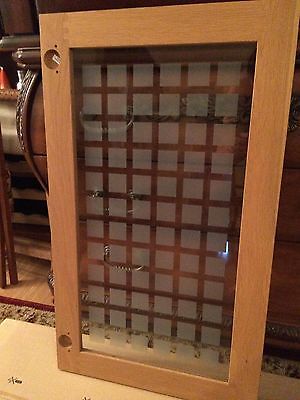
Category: cabinet